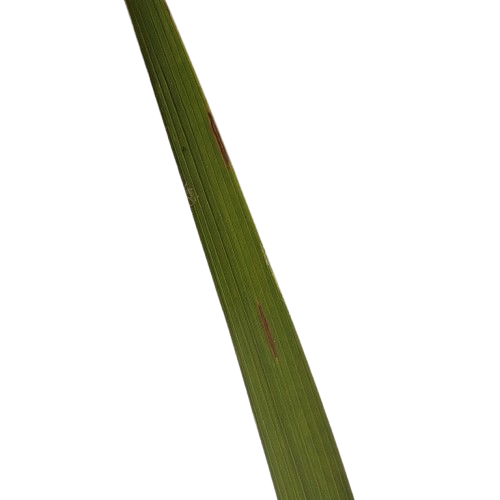
Label: Rice Blast